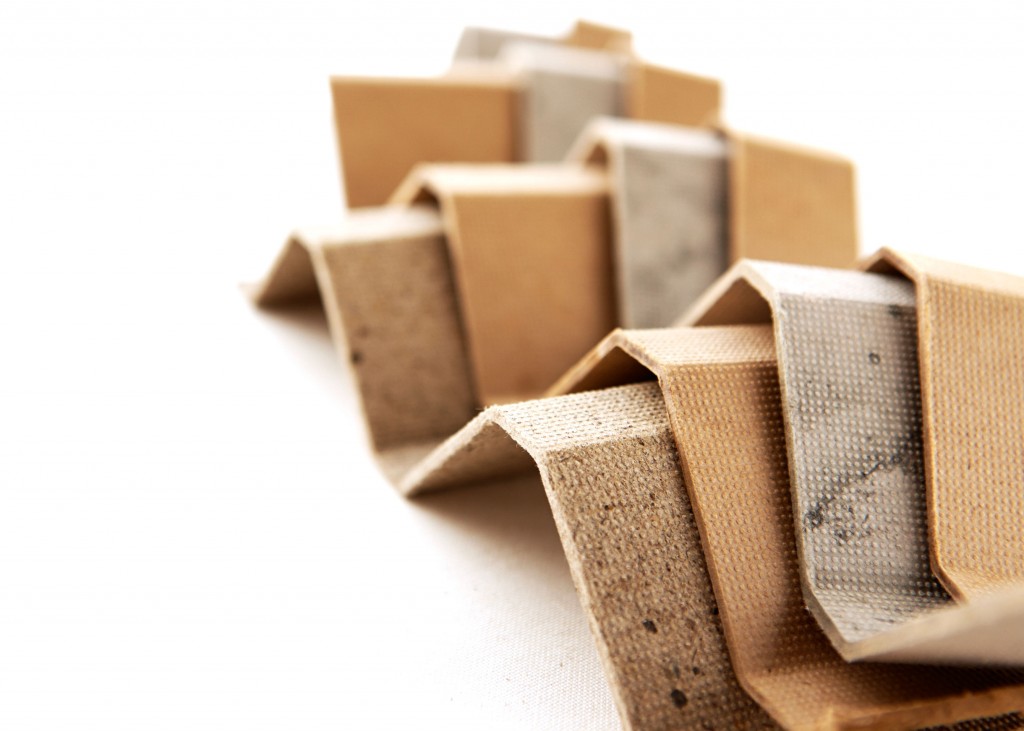
Label: cardboard